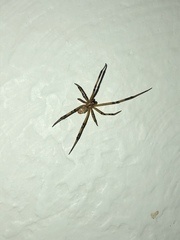
Species: Lactrodectus_hesperus